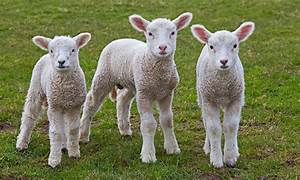
Label: pecora